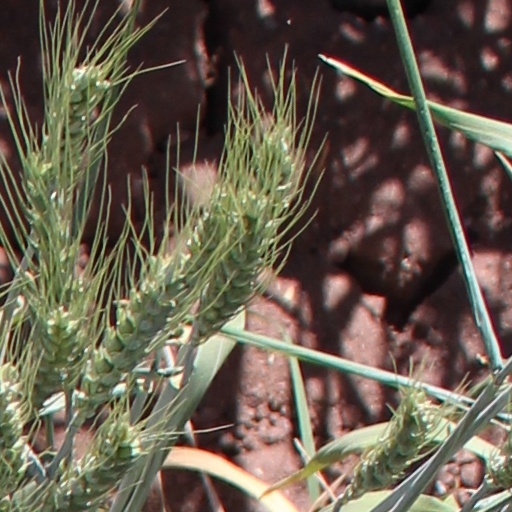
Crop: wheat